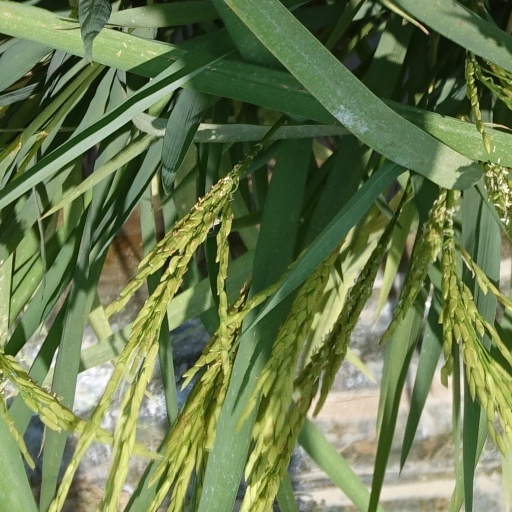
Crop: rice